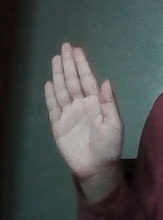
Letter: seen